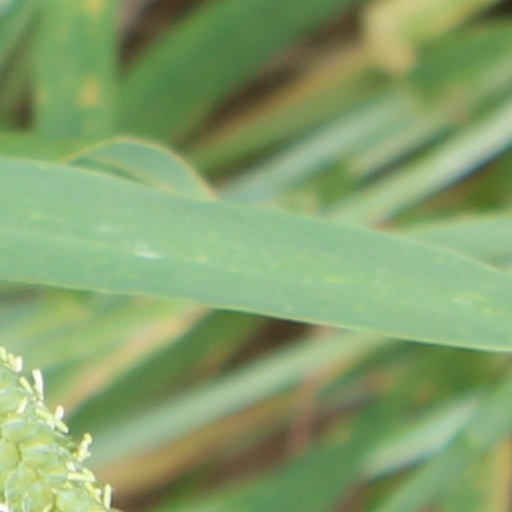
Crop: wheat